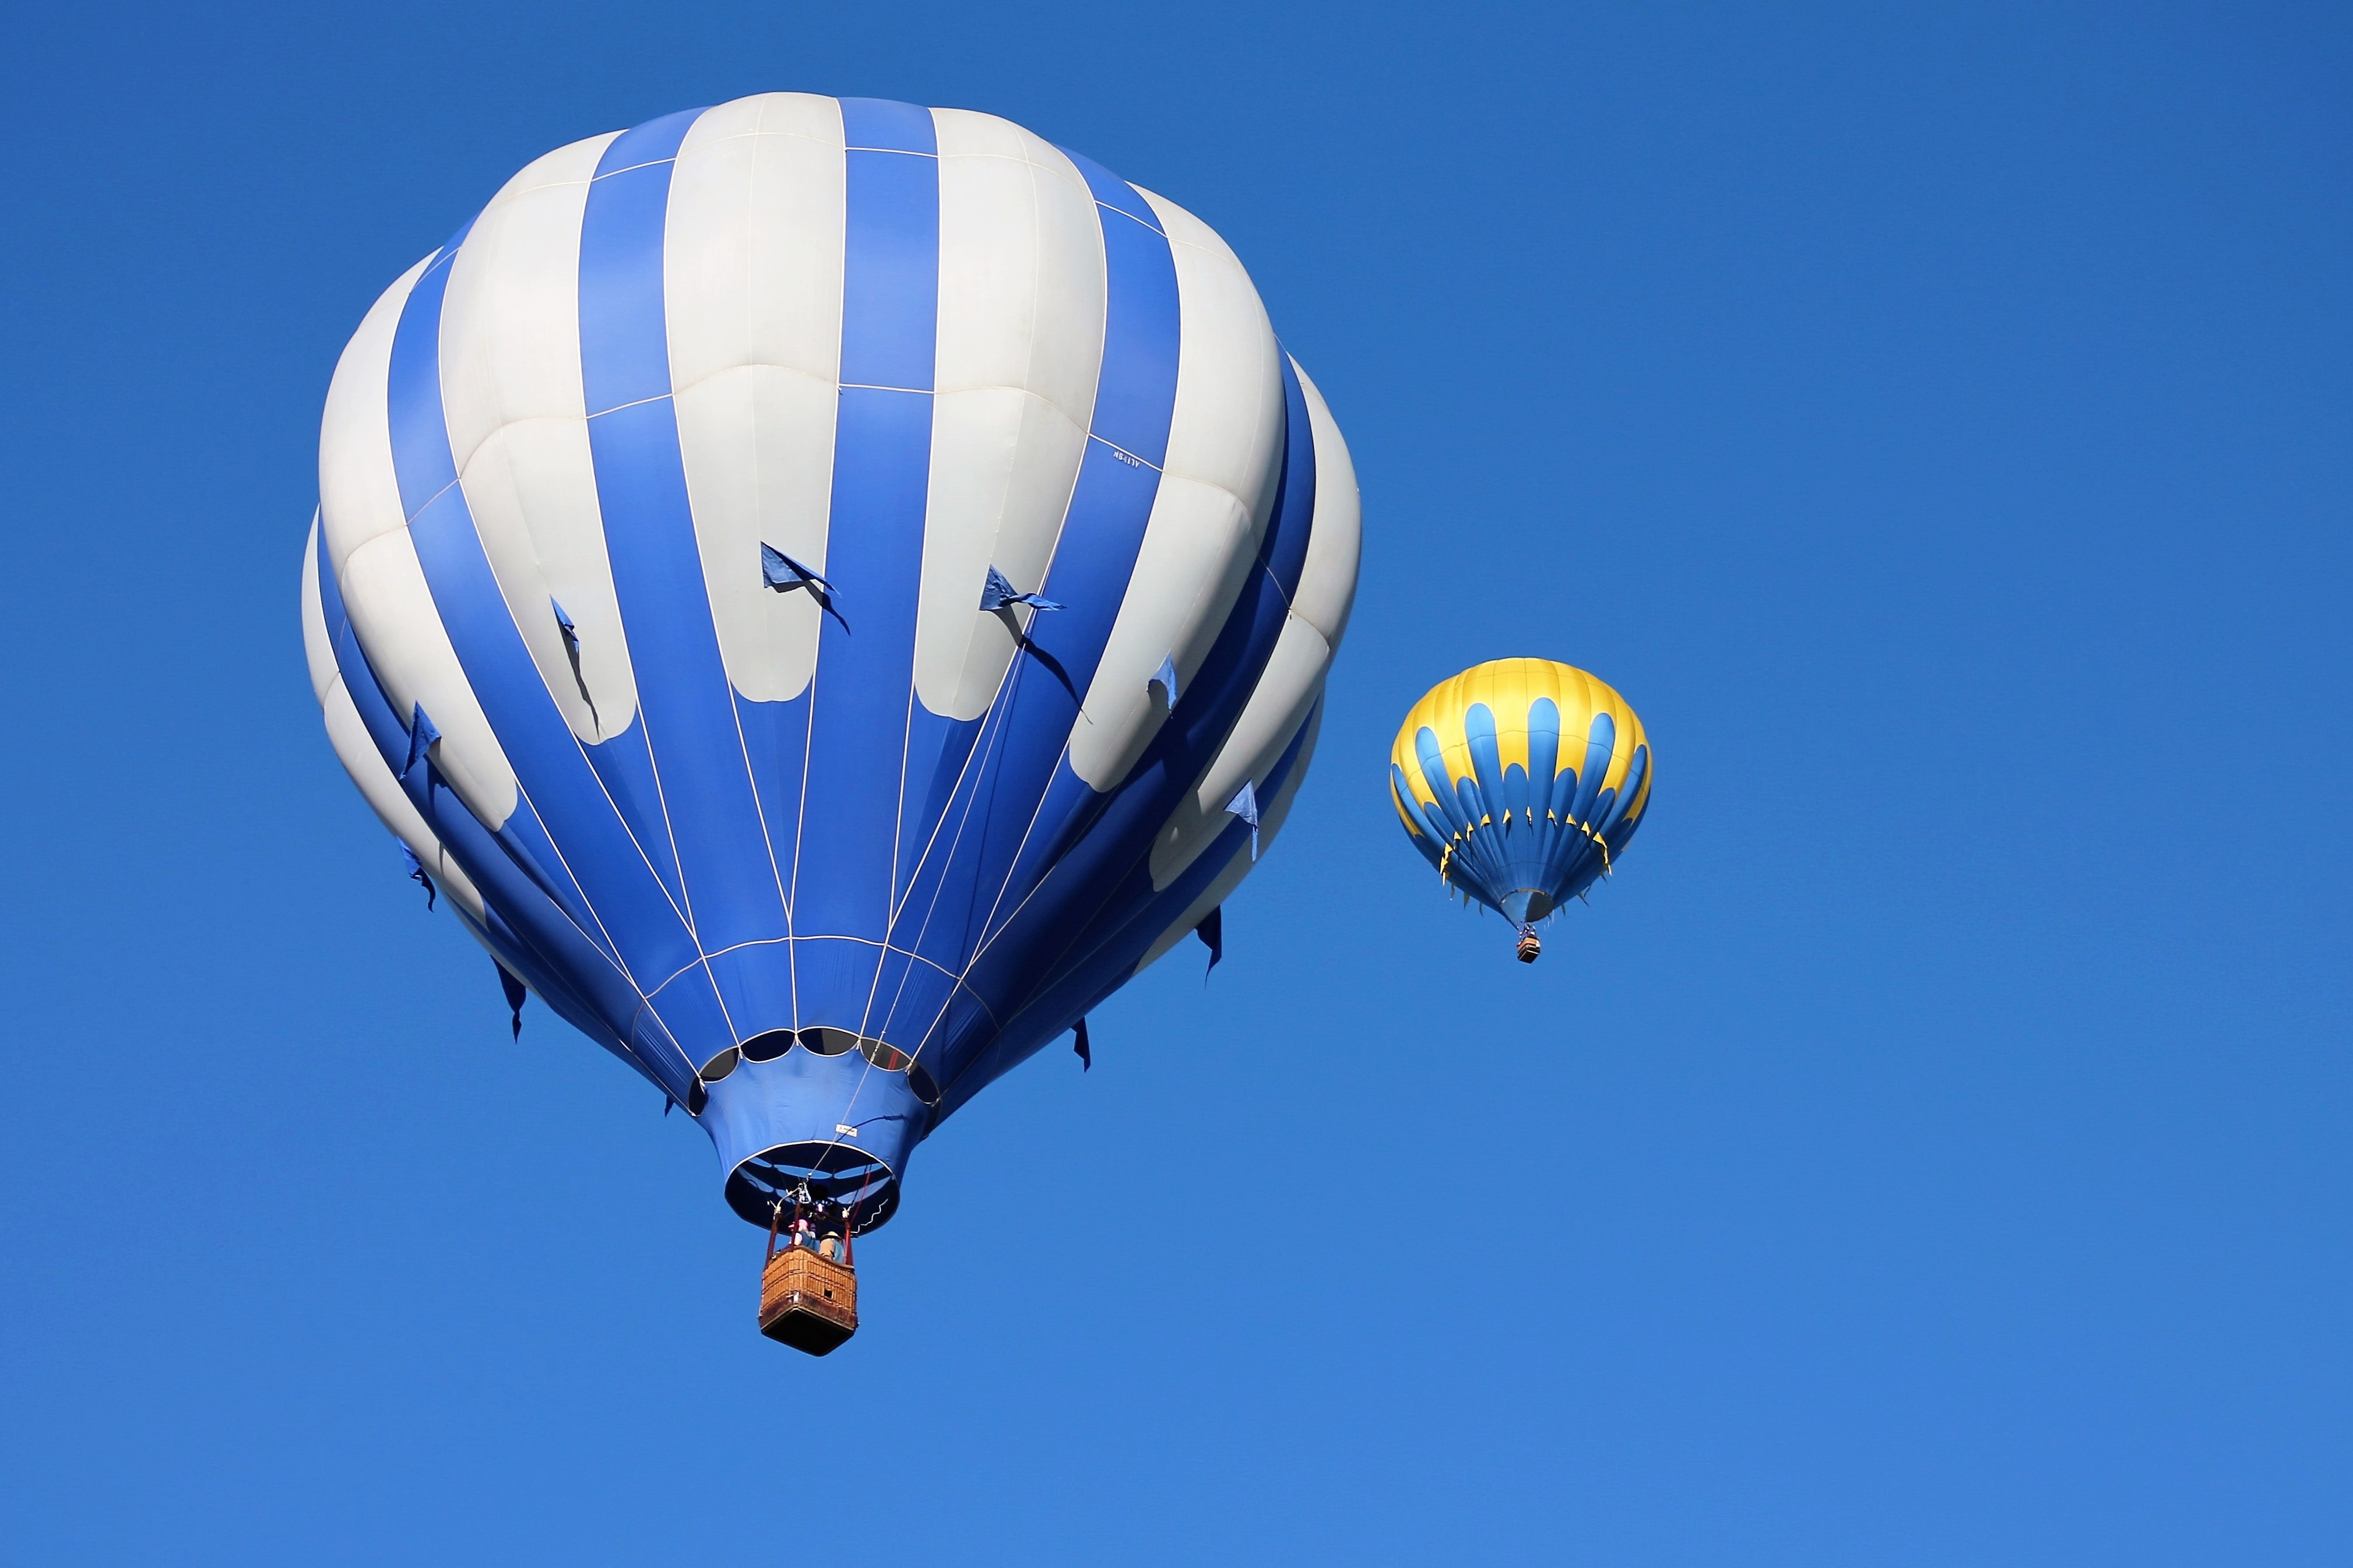
wing, sky, sport, air, balloon, hot air balloon, tourist, travel, aircraft, recreation, pattern, vehicle, flight, ride, blue, freedom, float, colorful, aerial, leisure, toy, activity, blue sky, new mexico, outdoors, pilot, colors, fun, balloons, bright, vibrant, greeting, pleasure, albuquerque, ballooning, hot air ballooning, balloon fiesta, amber avalona, atmosphere of earth, albuquerque balloon fiesta, balloon pilot, balloon rides, albuquerque international balloon, international balloon fiesta